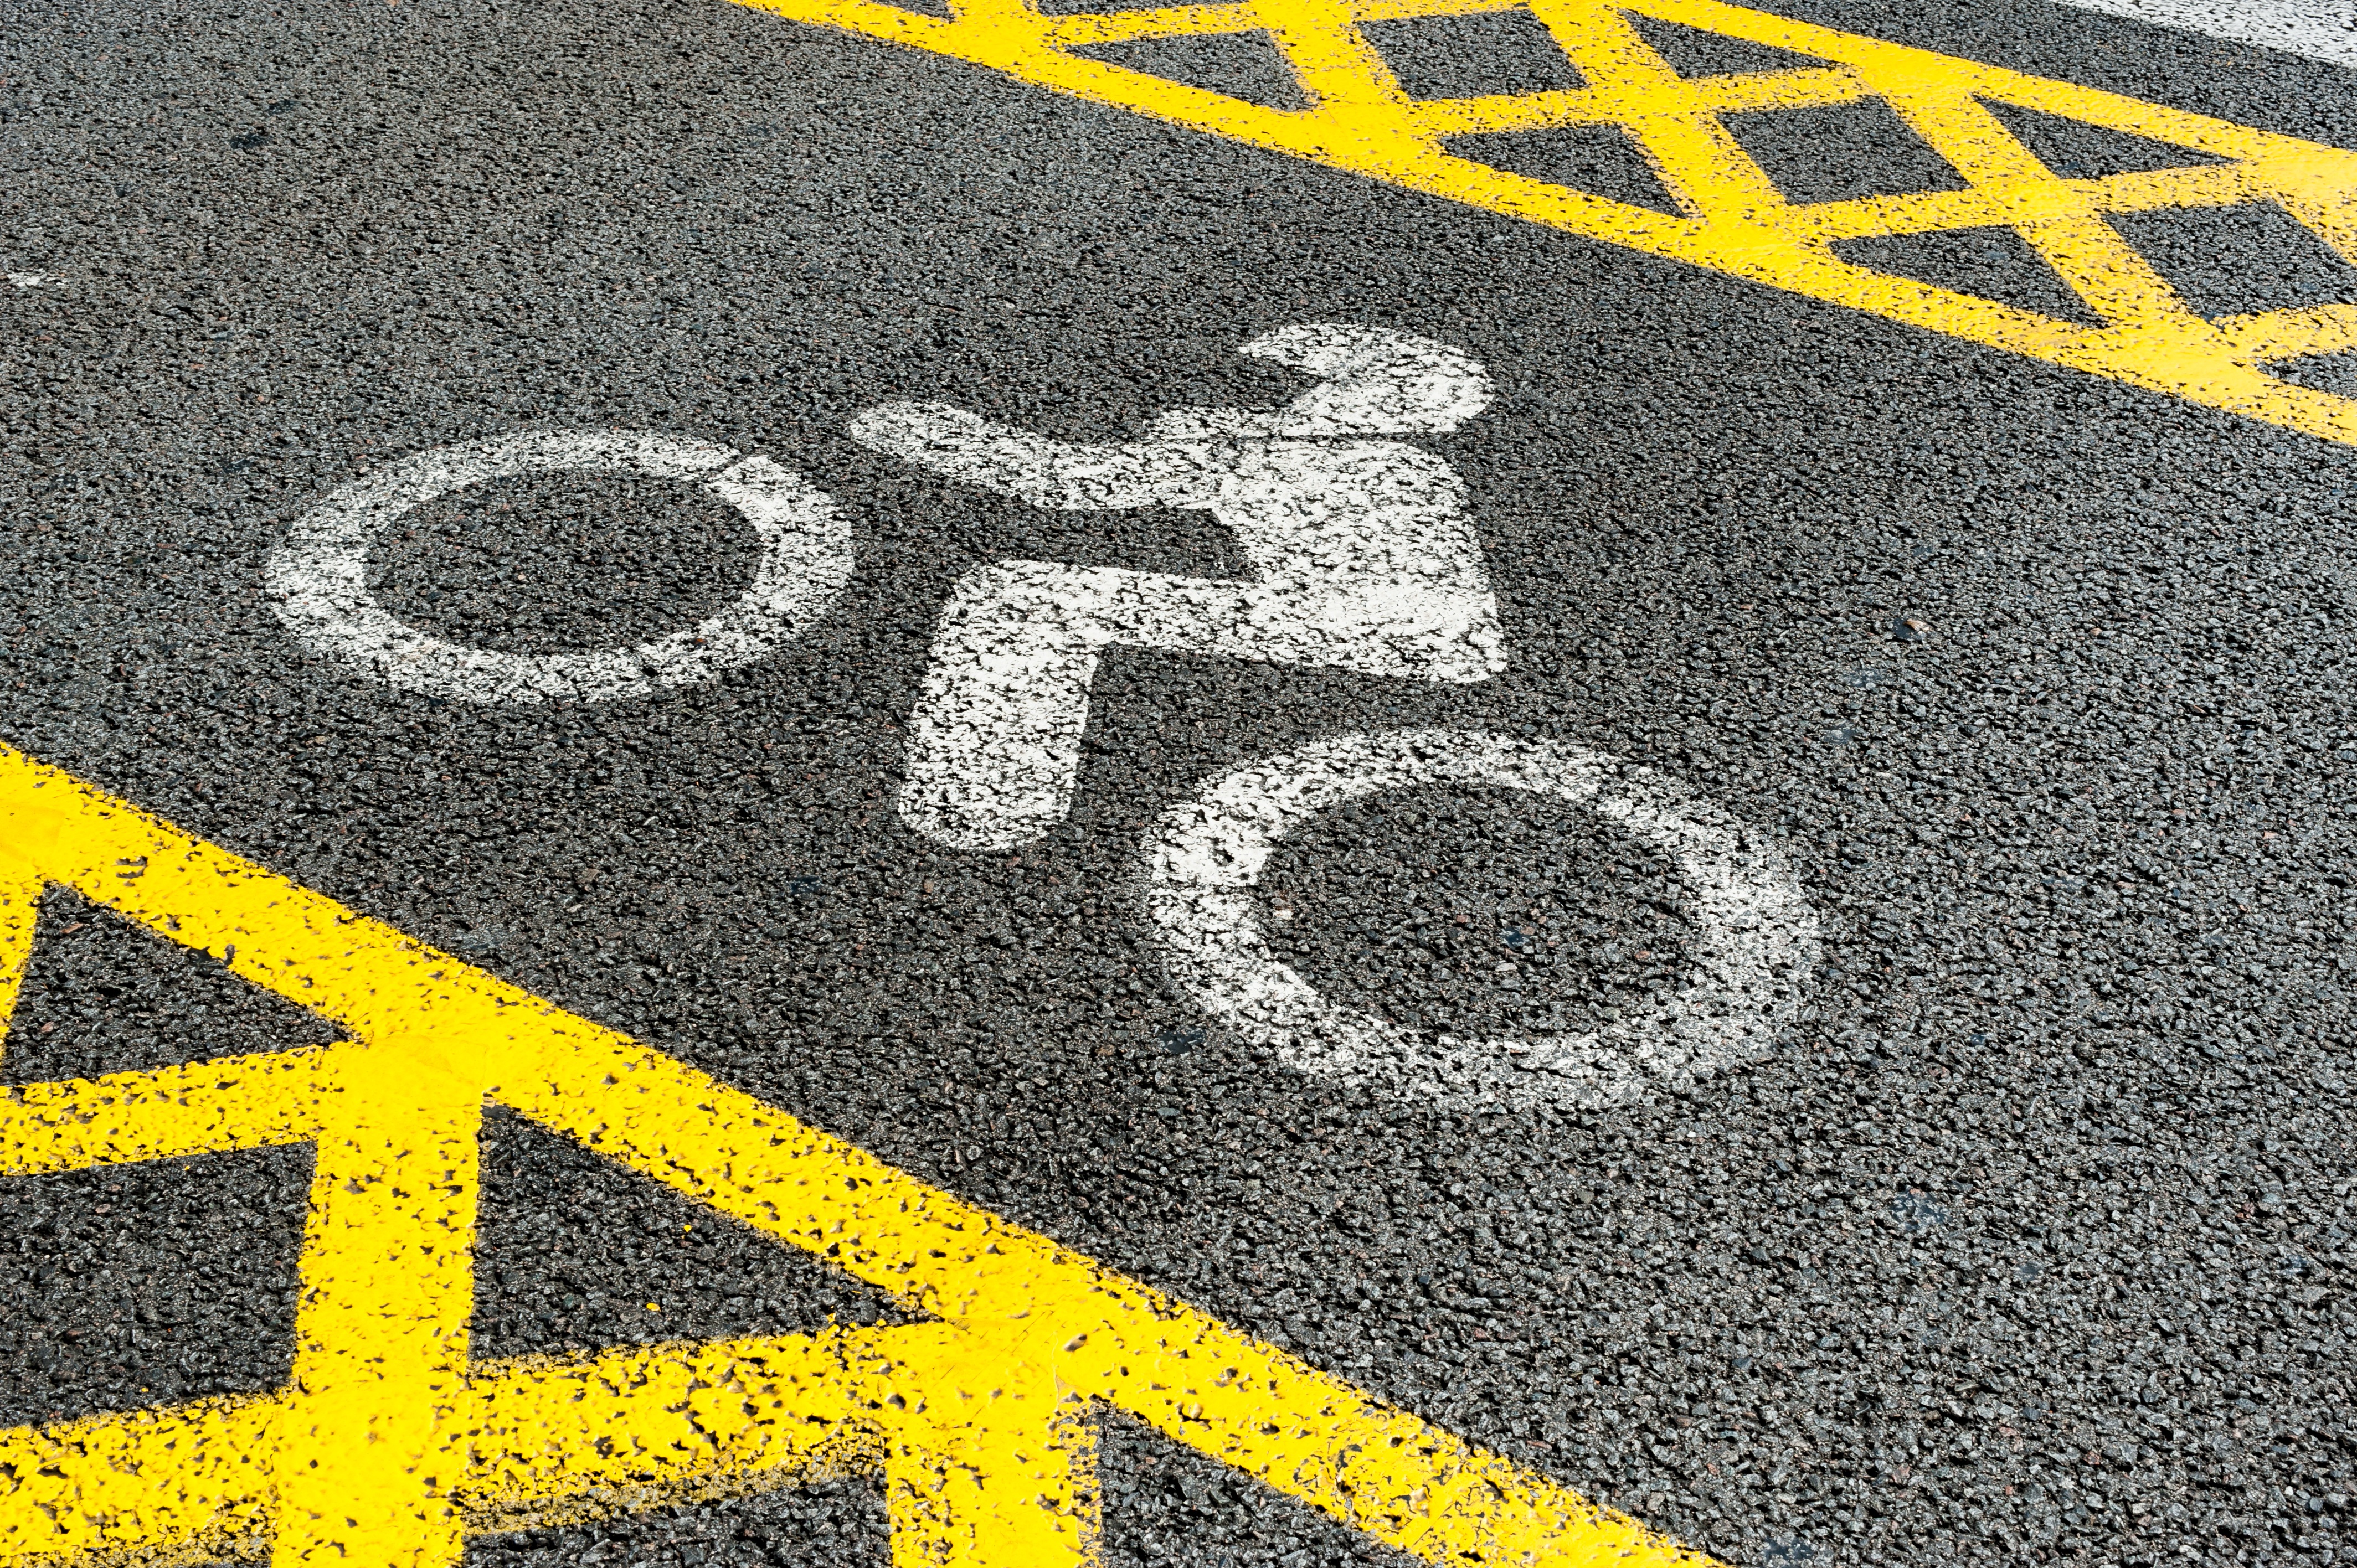
road, floor, number, asphalt, line, gray, yellow, lane, circle, font, carpet, nero, shape, signals, flooring, pedestrian crossing, road surface